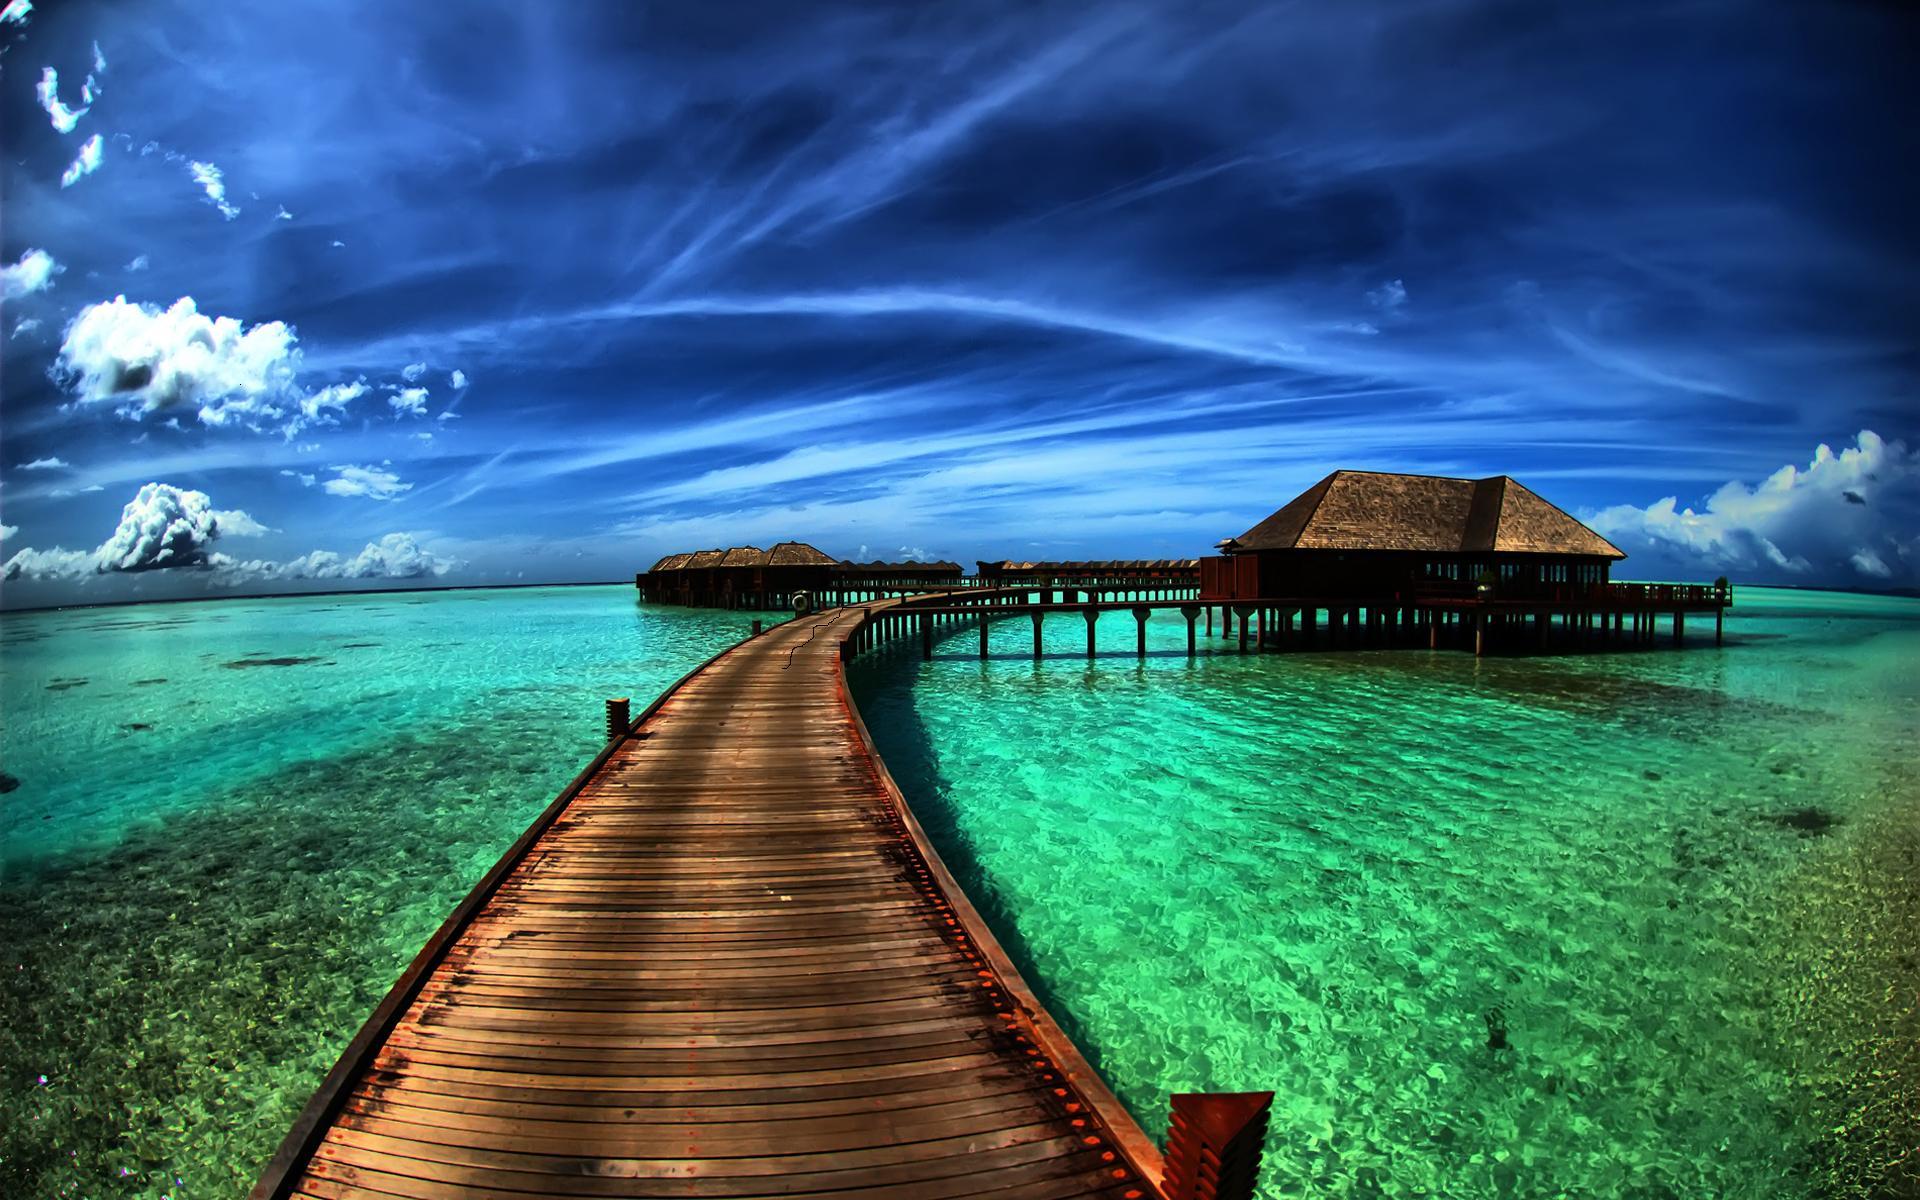
maldives, beach, nature, sea, sky, water, cloud, ocean, tropics, horizon, atmosphere, computer wallpaper, calm, coastal and oceanic landforms, lagoon, landscape